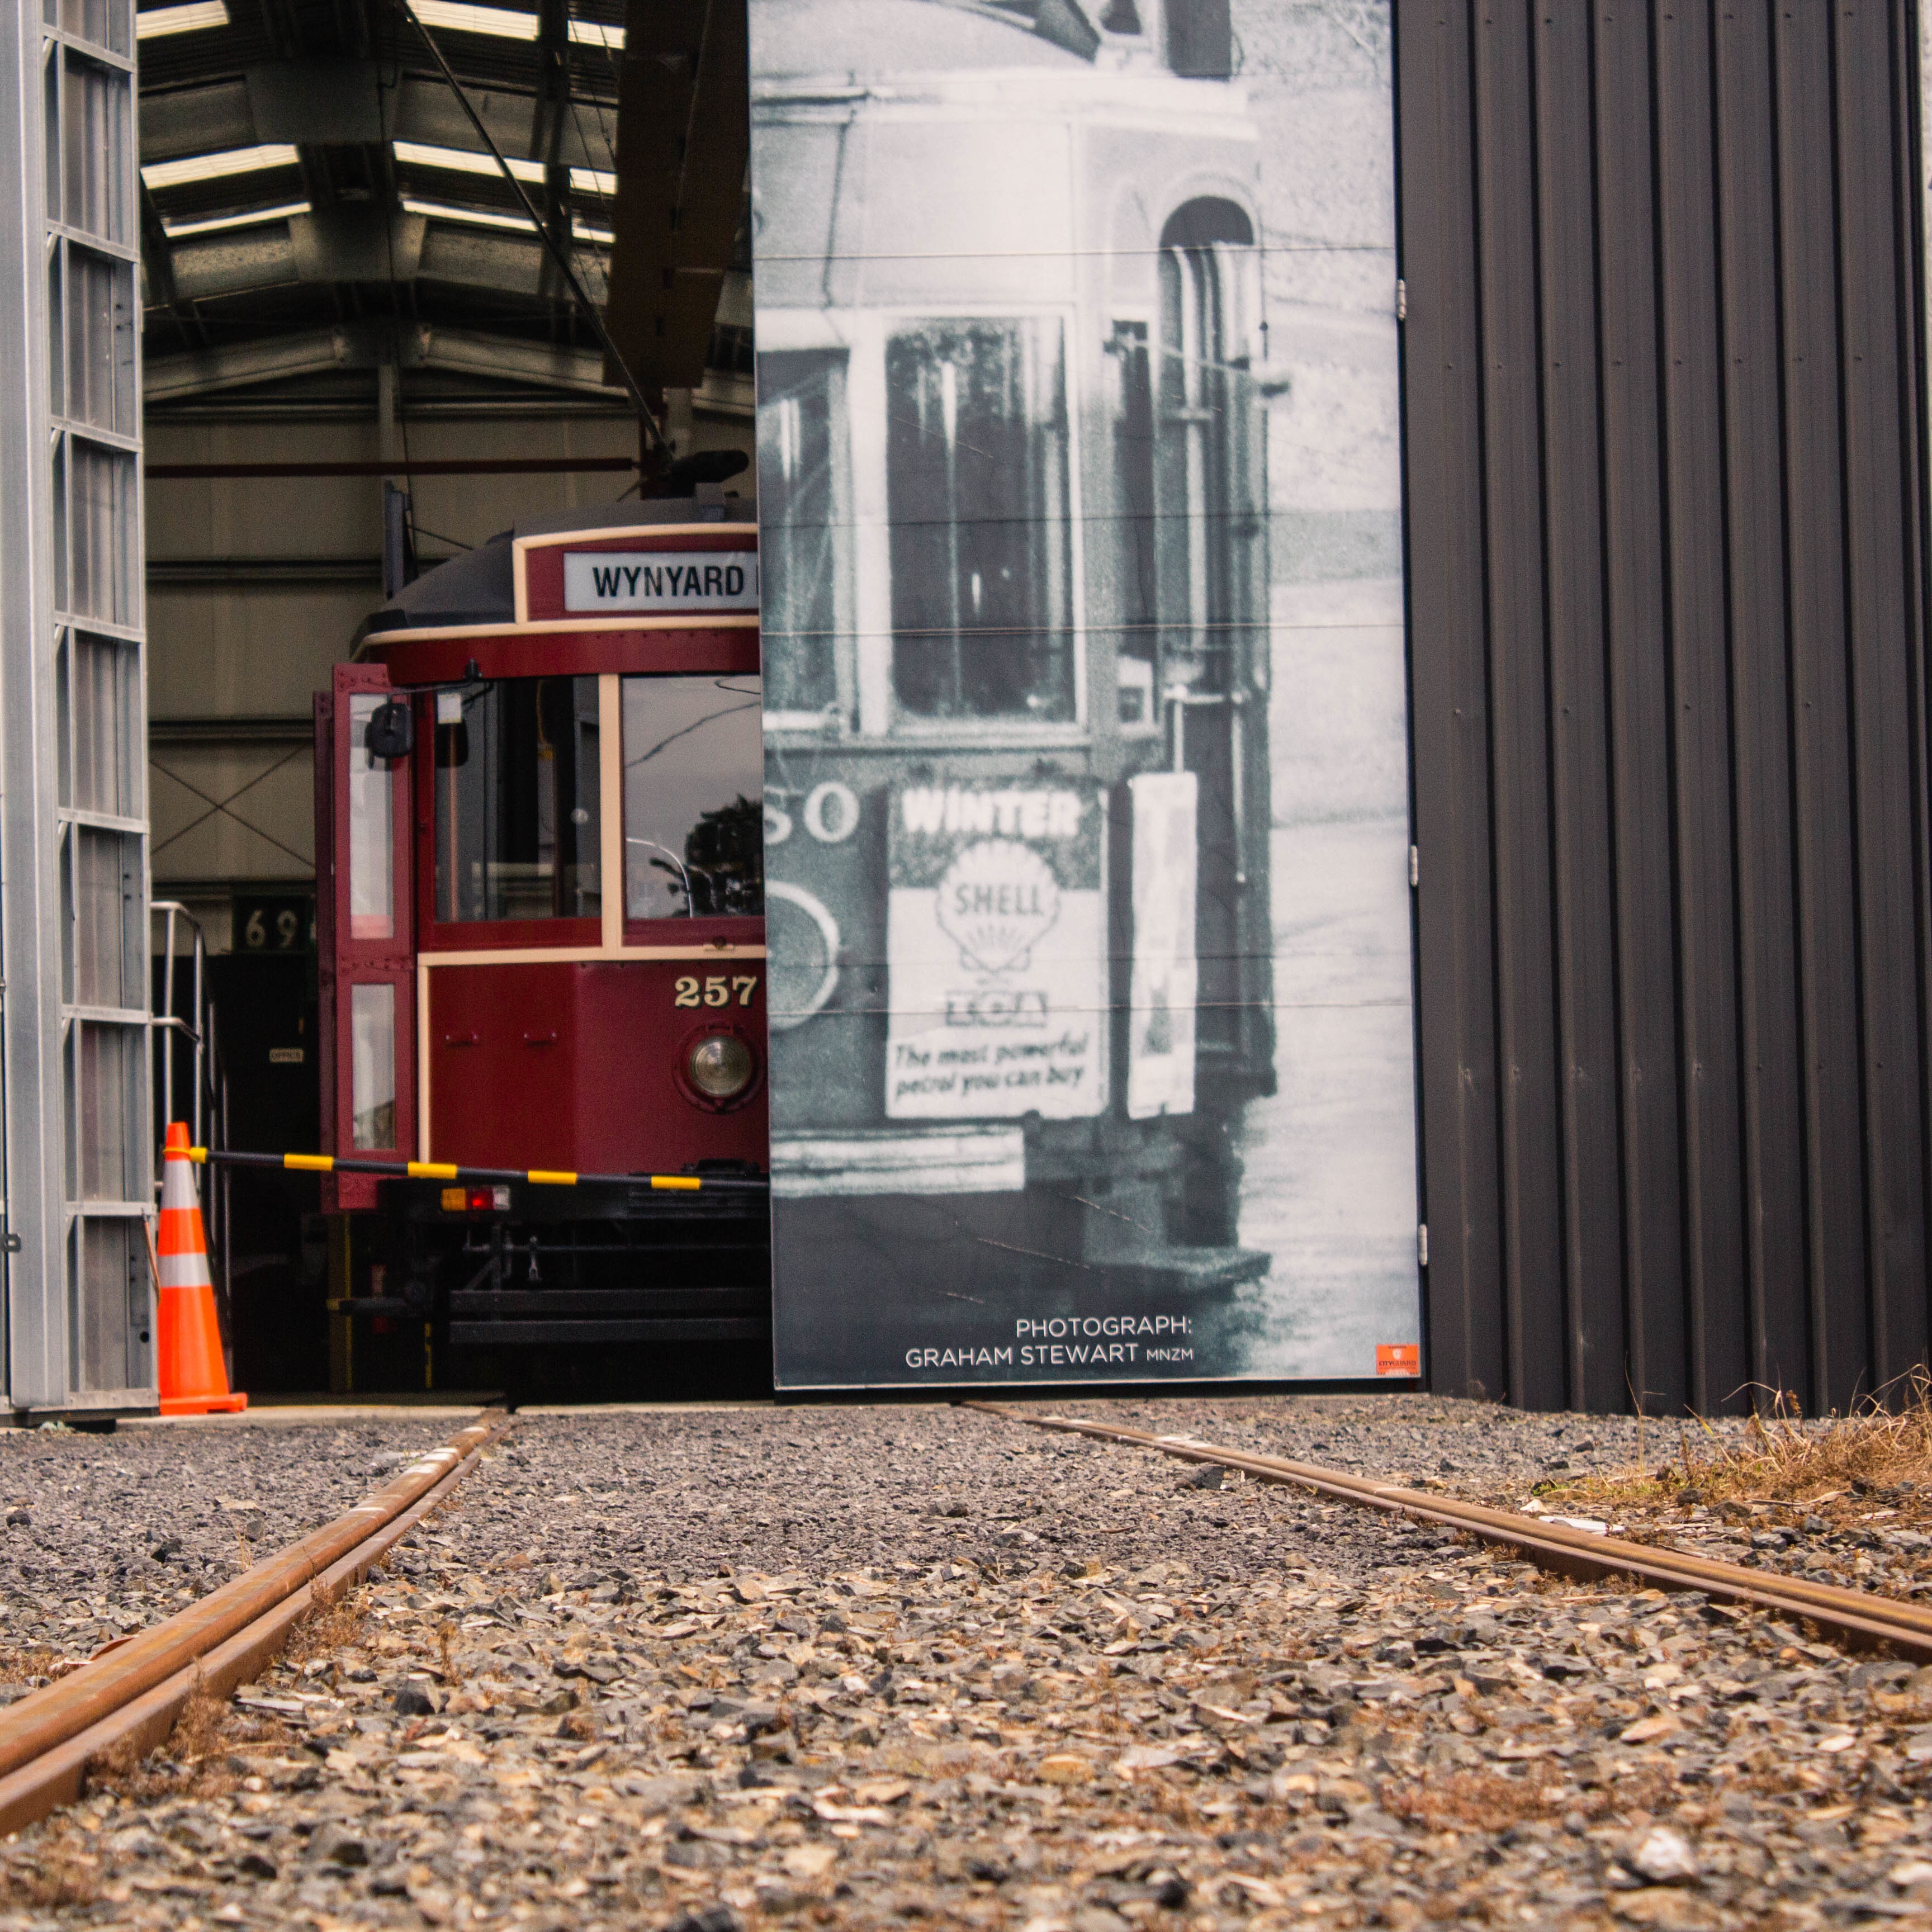
track, train, transport, vehicle, electricity, public transport, locomotive, rail transport, urban area, rolling stock, railroad car